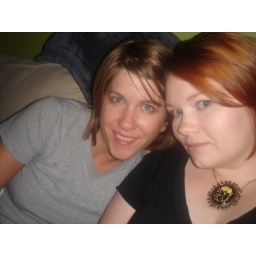
at ashley's ultimate fighting championship pay per view party. i had a cute dog in my lap.